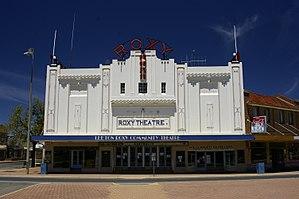
Le théâtre de Leeton, en Nouvelle-Galles du Sud (Australie).